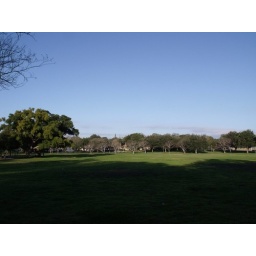
in the shade of an oak tree with the glorious blue sky and purple band of clouds